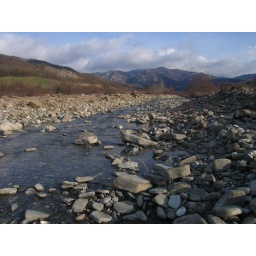
This is the river which runs through val'noveglia, which runs eventually into the River ceno. The mountain in the backgroud is where the Castle is.